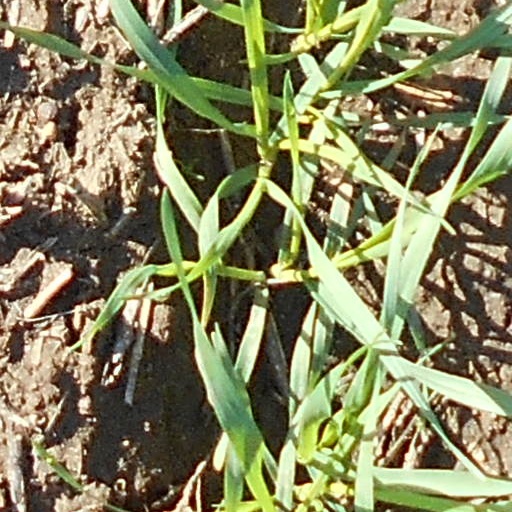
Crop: wheat